Opel Tigra

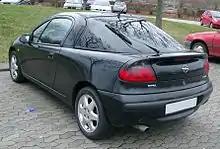
Opel Tigra rear view

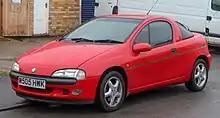
Vauxhall Tigra

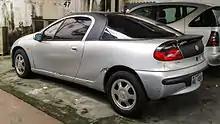
Chevrolet Tigra

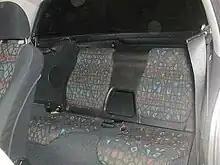
Tigra's different interior design

The first Tigra was based on the coupé concept car of the same name that was shown at the 1993 Frankfurt Motor Show, alongside an open top Tigra Roadster concept and the Scamp off roader/pickup. The première of the concept Tigra in the United Kingdom was in October 1993, at the London Motorfair.